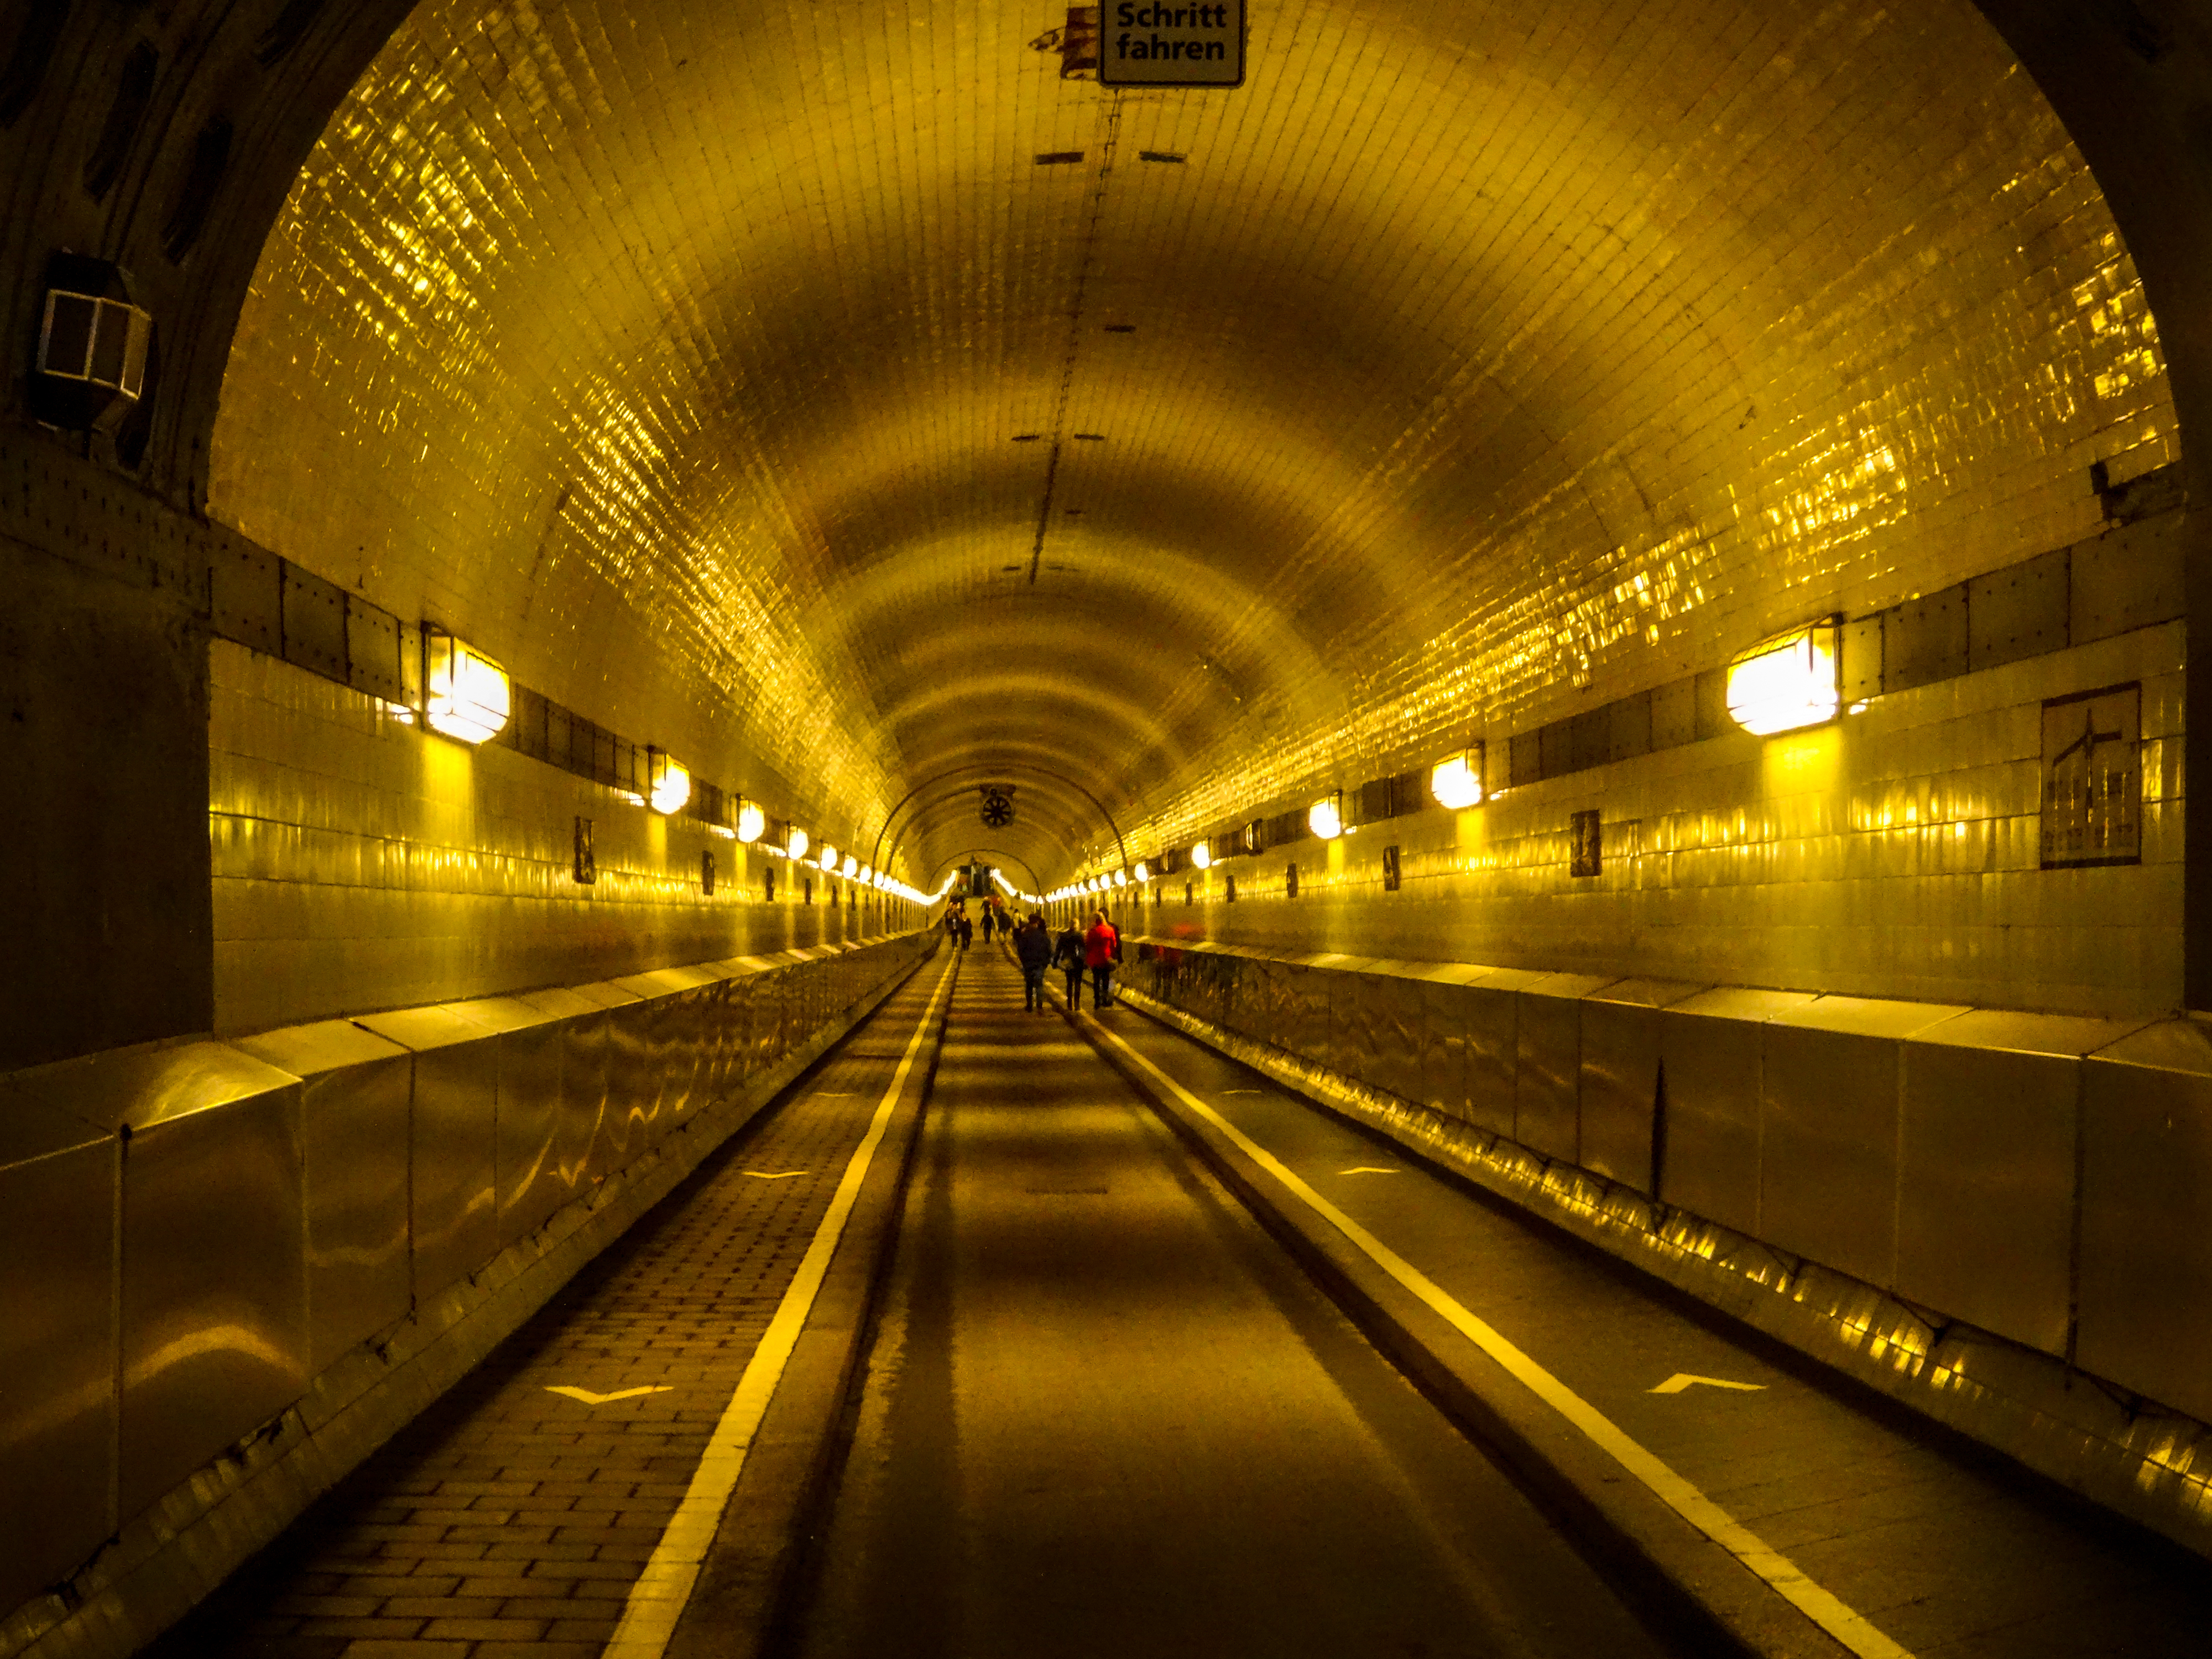
hamburg, elbe tunnel, tunnel, alter elbtunnel, st pauli elbtunnel, architecture, light, lighting, perspective, amber, infrastructure, electricity, orange, yellow, thoroughfare, track, metropolitan area, symmetry, landmark, city, Tints and shades, parallel, road, urban area, darkness, public transport, metal, metro station, stock photography, nonbuilding structure, town, circle, night, subway, pattern, reflection, road surface, arch, ceiling, art, transport, metro, street, flooring, shadow, concrete